António Filipe (politician)

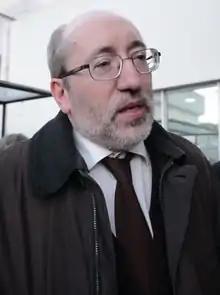
António Filipe in 2015

António Filipe Gaião Rodrigues (born 28 January 1963) is a Portuguese jurist, professor and politician, former member of the Assembly of the Republic, who had been elected in representation of the Portuguese Communist Party from the Unitary Democratic Coalition's list, for the Santarém constituency between 2009 and 2022, and for the Lisbon constituency since 2024.